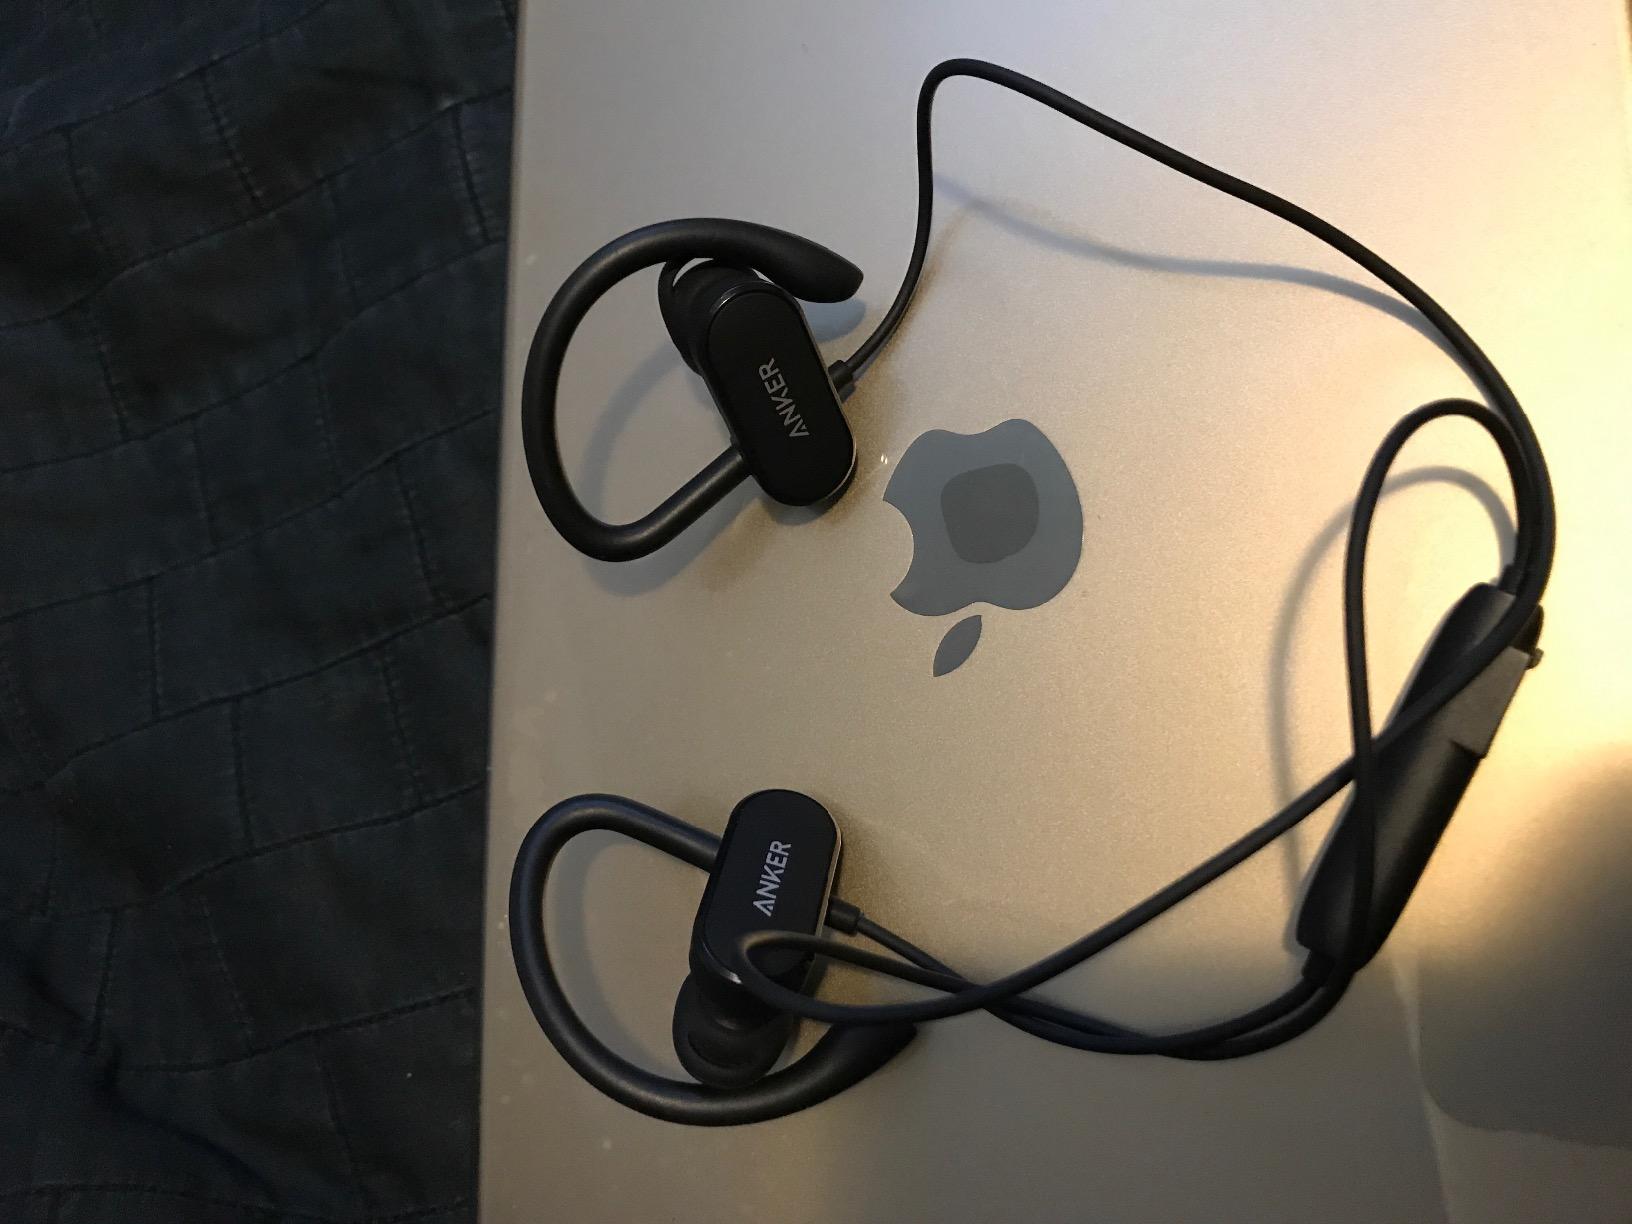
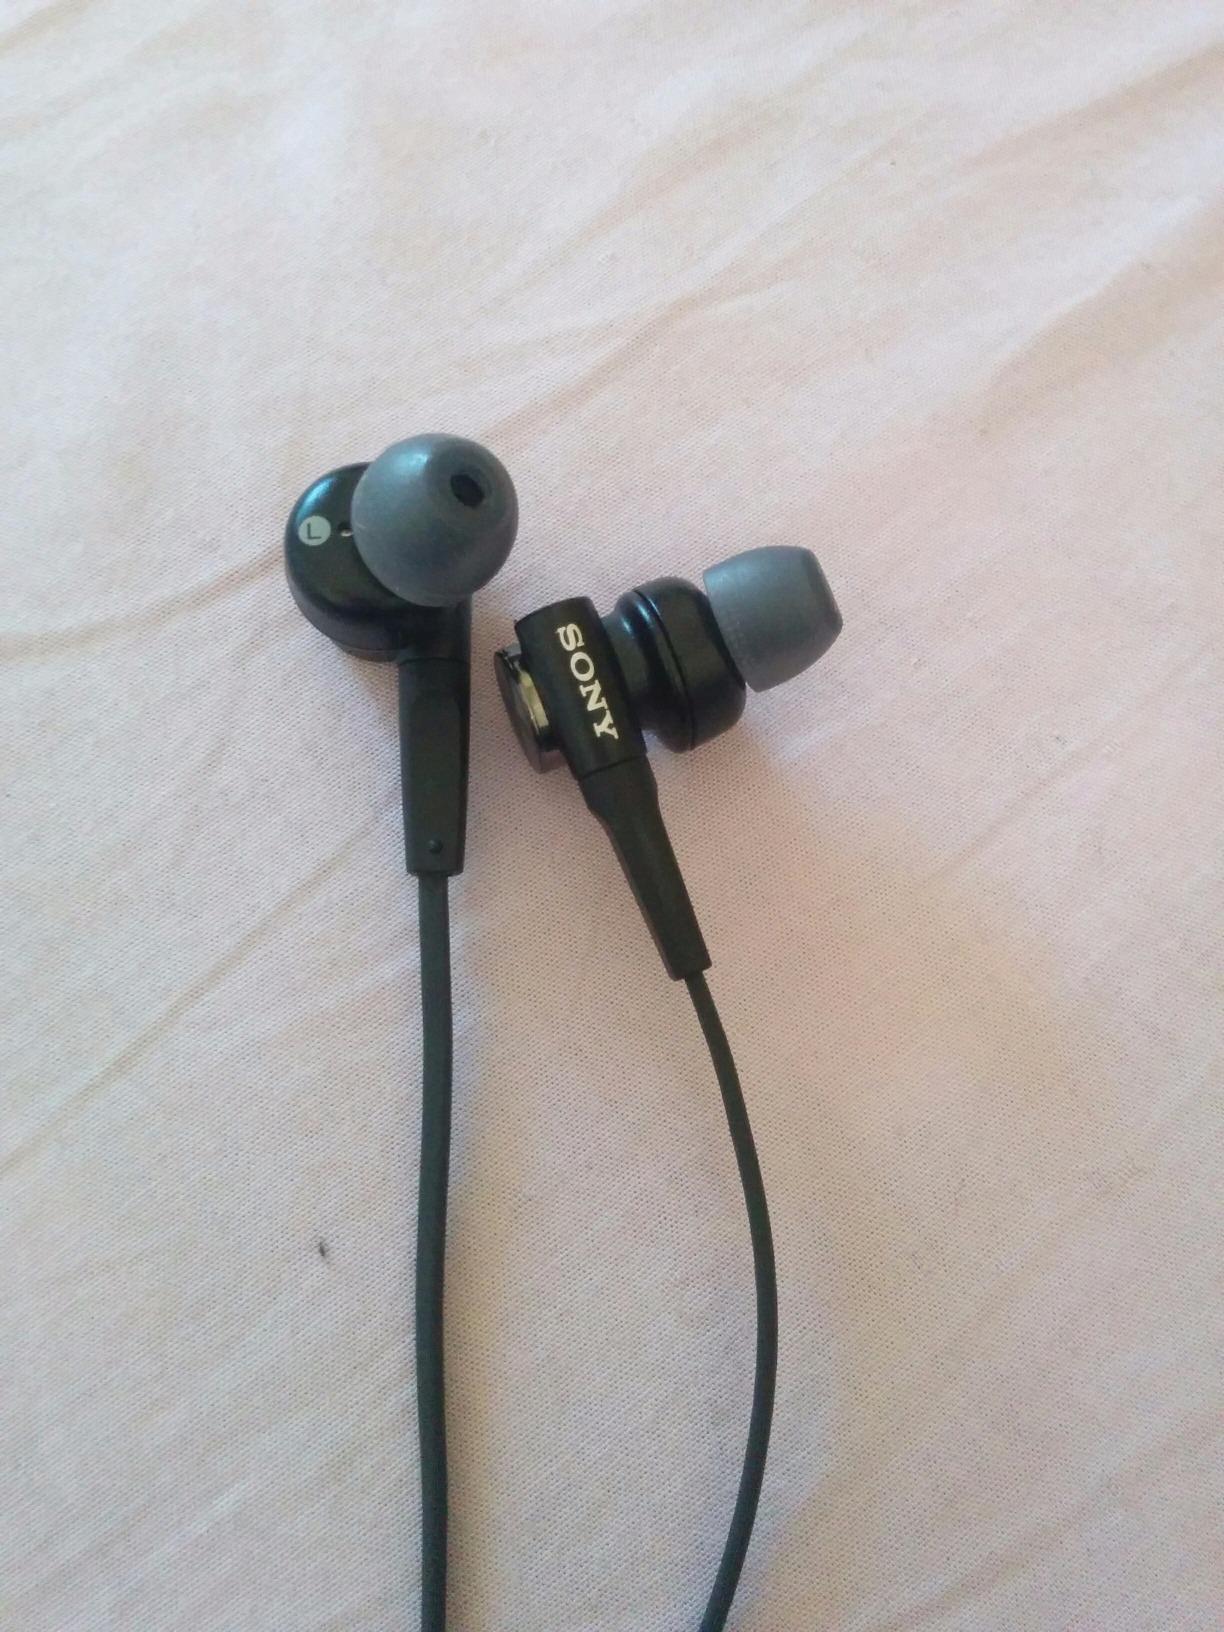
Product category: headphones
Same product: no